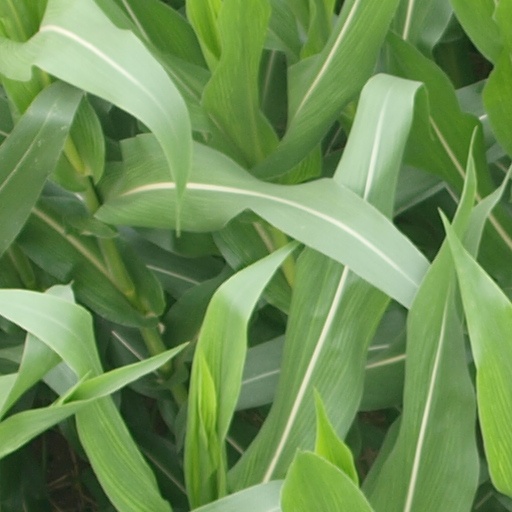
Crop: maize; corn